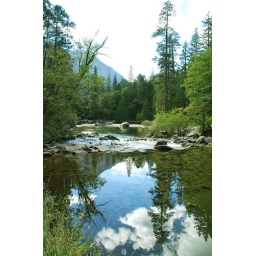
Taken near the mirror lake area.